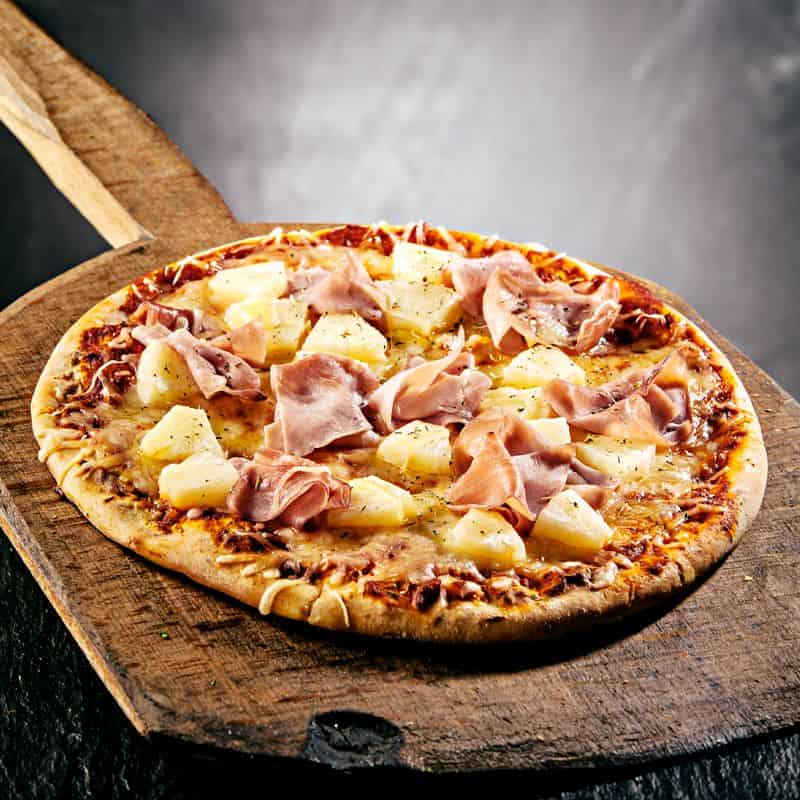
Dish: pizza